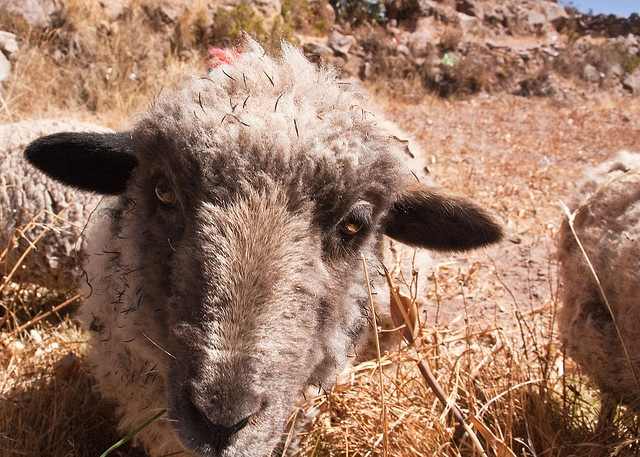
Close up of a sheep's face in a dry grass field
this is a sheet sitting in a field of straw
A sheep sits in the bushes and looks at the camera.
A sheep standing next to another sheep standing on top of a dry grass field.
A closeup view of a sheep's face out in the grass